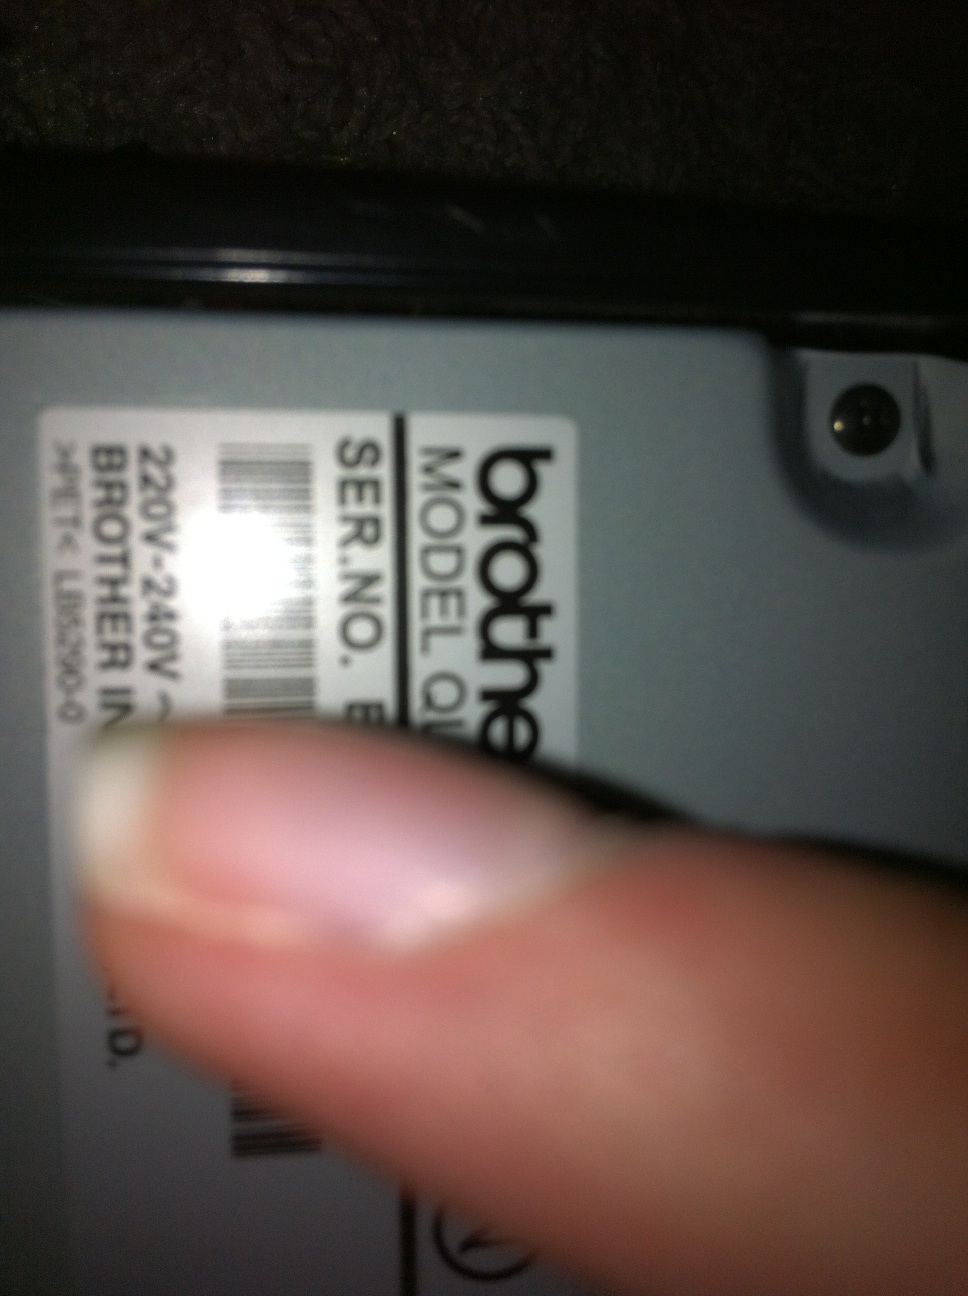Question: At Christmas.
Answer: unanswerable